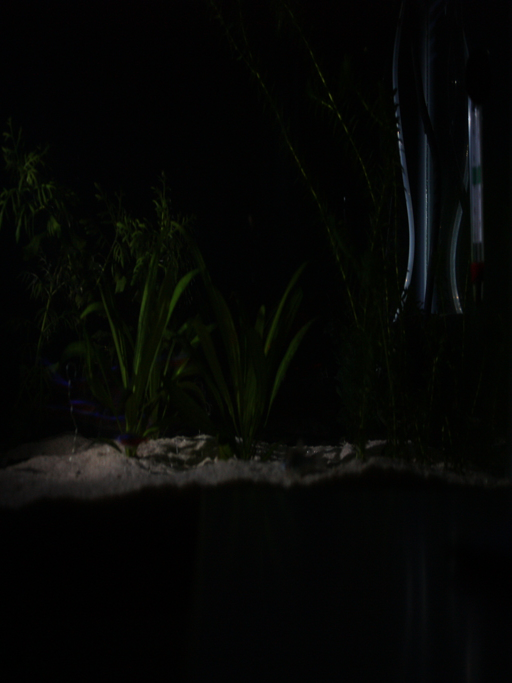
aquarium at night , lit with a single - led flashlight